Tel Hai

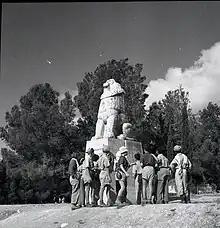
Trumpeldor monument by Avraham Melnikov in Tel Hai, c. 1953. Photo by Beno Rothenberg.

Tel Hai, initially named Talha, was first settled in 1905 as an agricultural courtyard for six workers from a northern colony El Mutallah (Metula). The land for the outpost was purchased by Haim Kalvarisky, a clerk of the Jewish Colonization Association. In 1918, following the defeat of the Ottoman Empire, Tel Hai was given its Hebrew name, and became a border outpost. The area was subsequently subject to intermittent border adjustments among the British and French colonial powers.